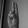
ASL letter: U